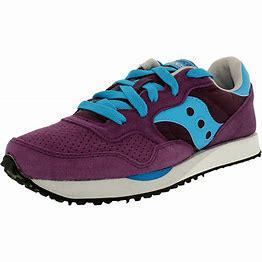
Brand: Saucony
Model: DXN